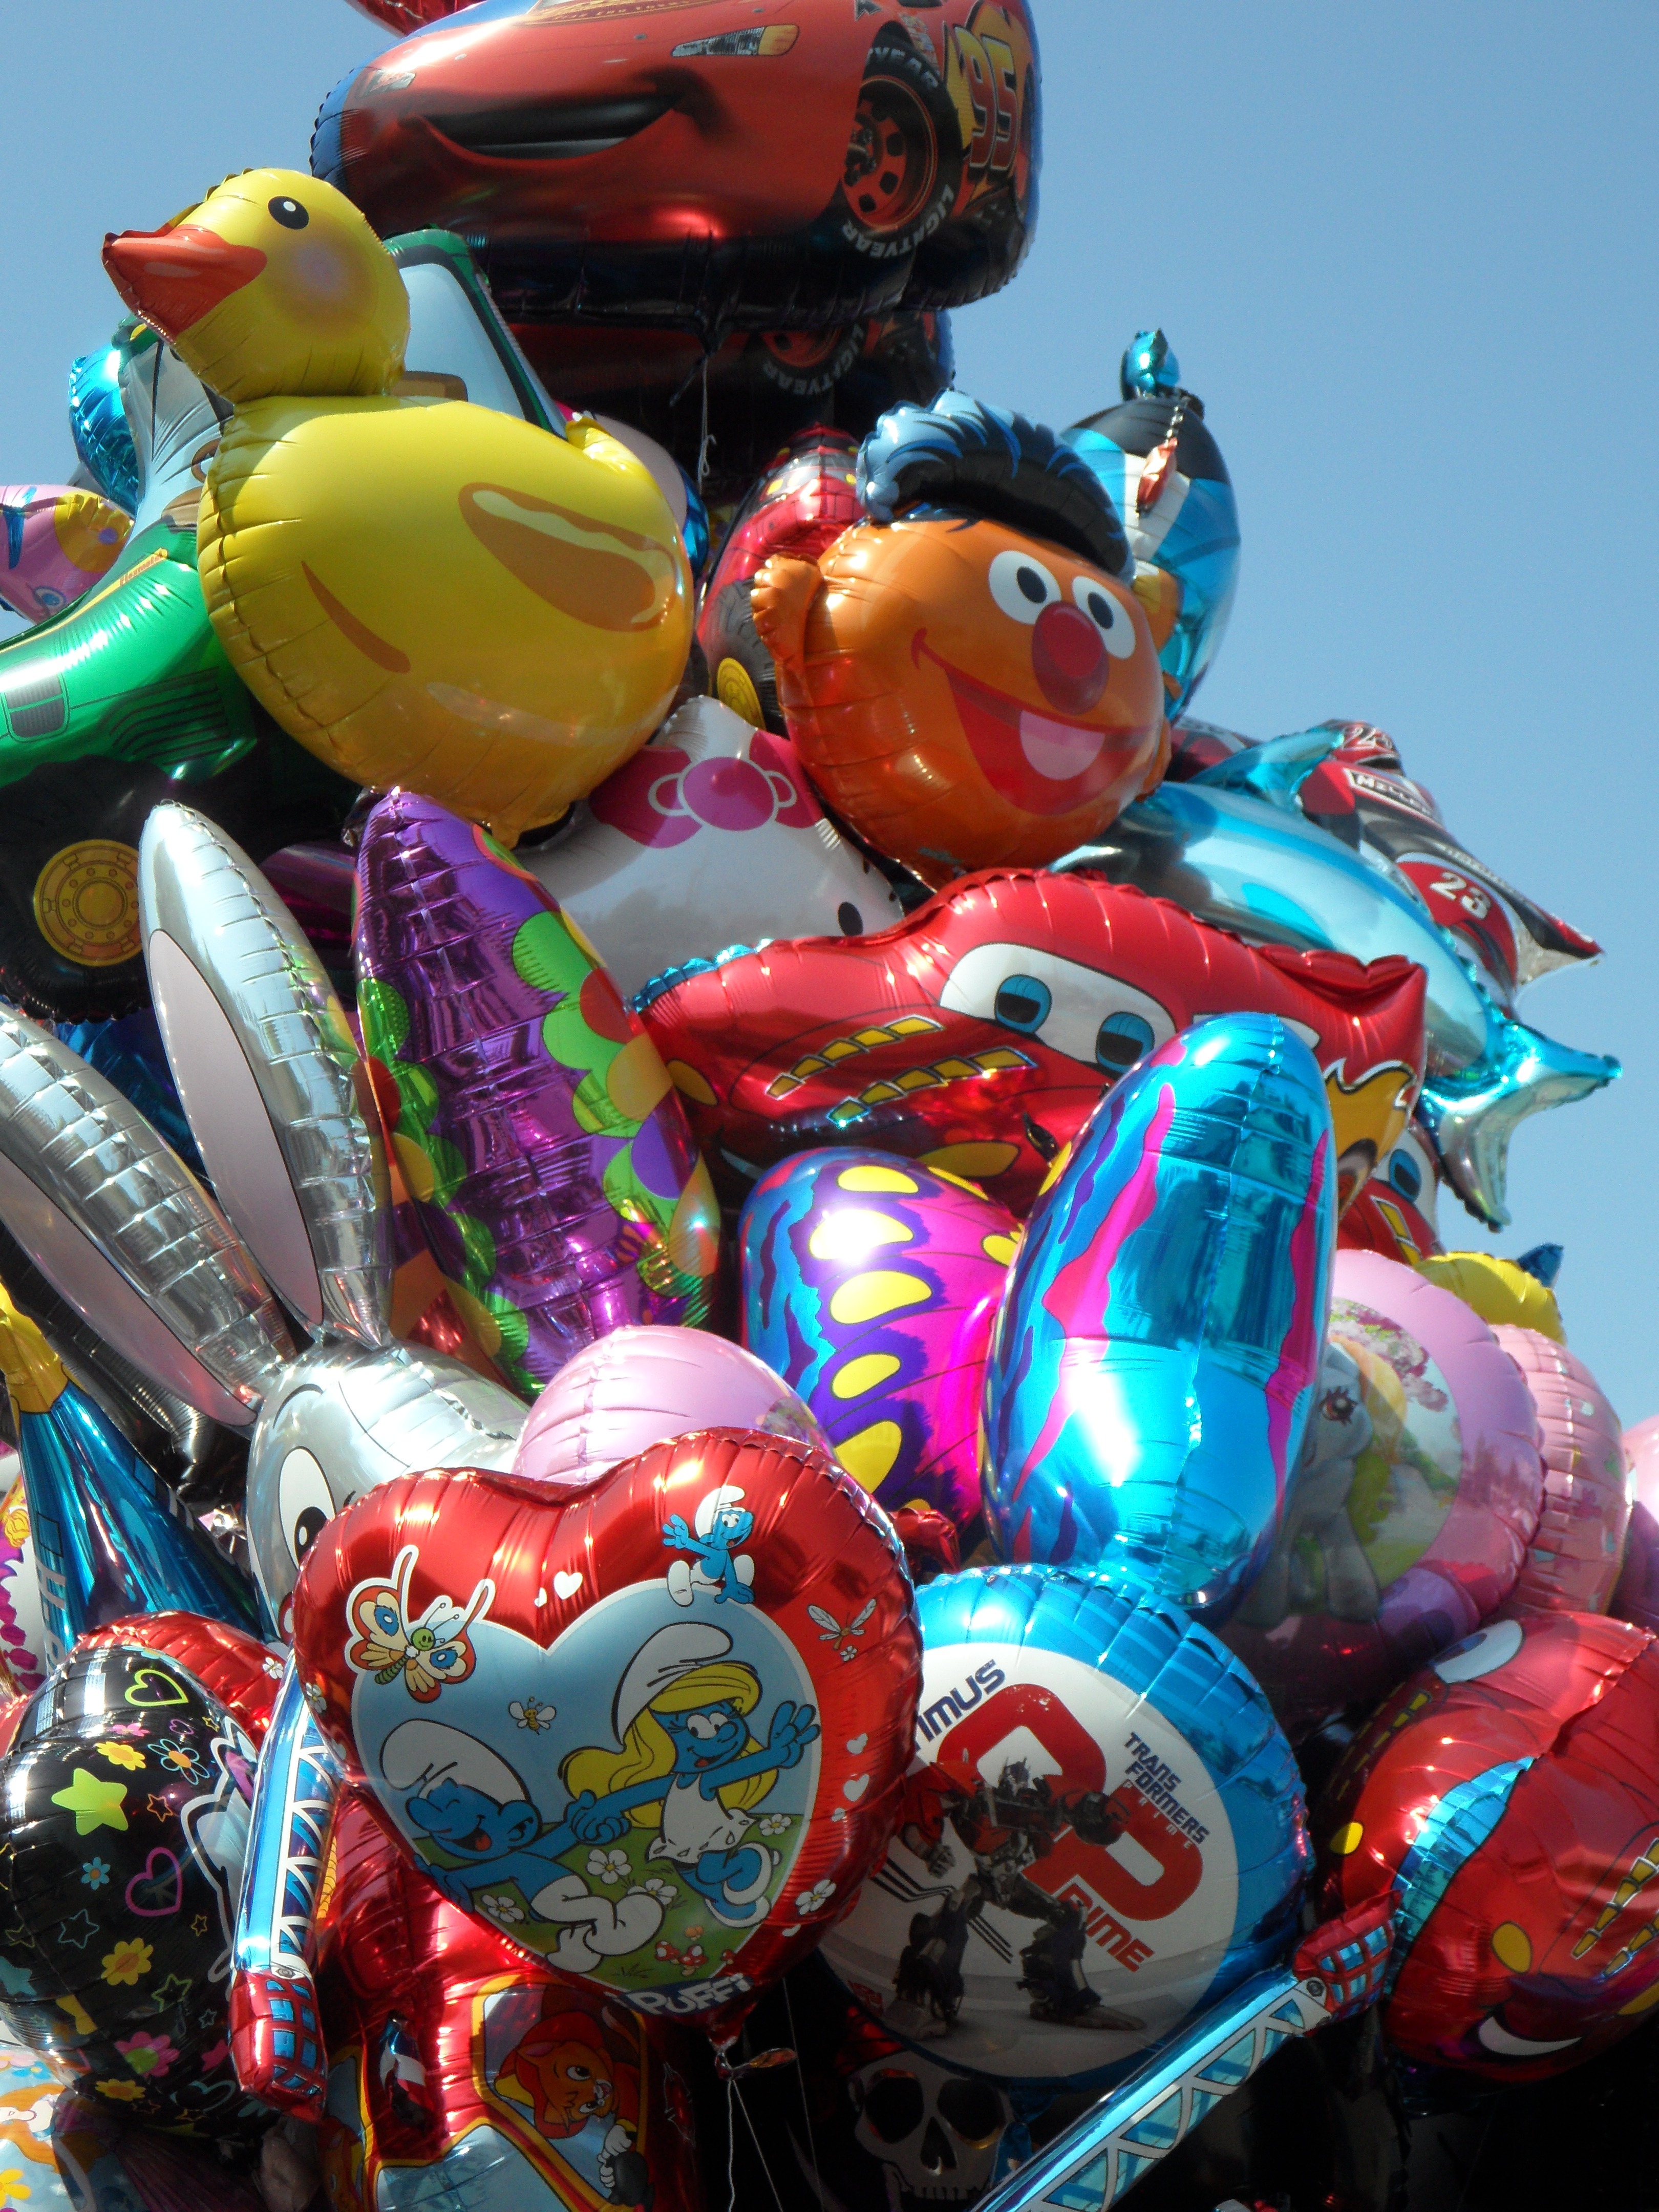
balloon, carnival, color, float, colorful, toy, festival, balloons, fair, folk festival, year market, air balloon seller